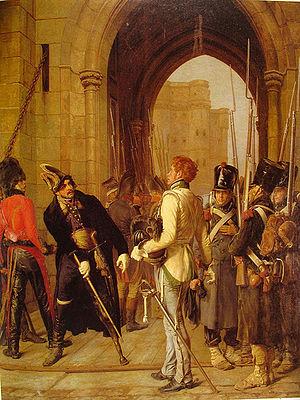
Le général Daumesnil refuse de livrer Vincennes
Gaston Mélingue, né le 26 juillet 1839 à Paris où il est mort dans le 20ᵉ arrondissement le 11 janvier 1914, est un peintre français.
Pierre Yrieix Daumesnil, surnommé la Jambe de bois, né à Périgueux le 27 juillet 1776 et mort à Vincennes le 17 août 1832, est un général français du Premier Empire et de la Restauration.